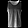
Label: T - shirt / top